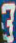
Number: 3